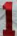
Number: 1